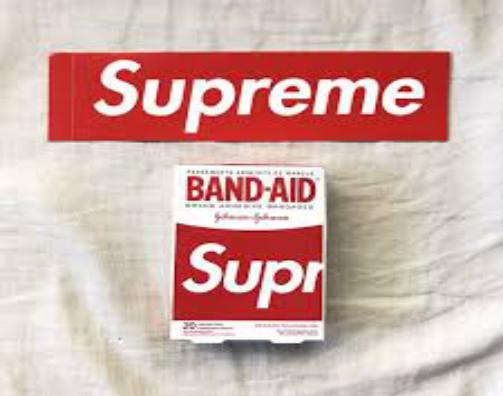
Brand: band-aid
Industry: Medical